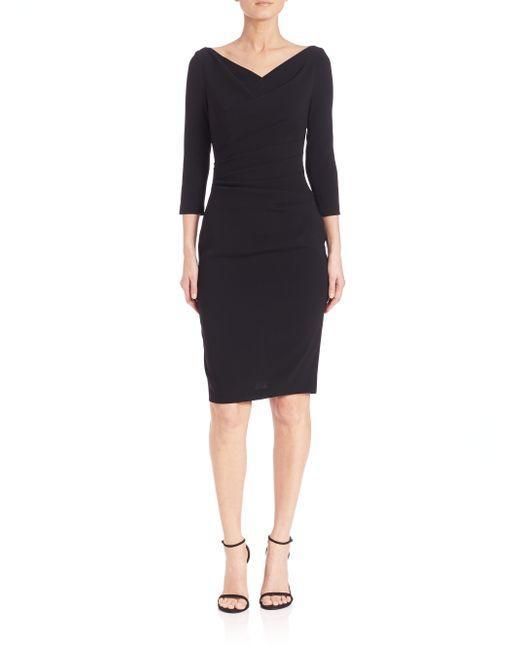
Schwarzes Kleid mit schwarzem Rock Kurzarm